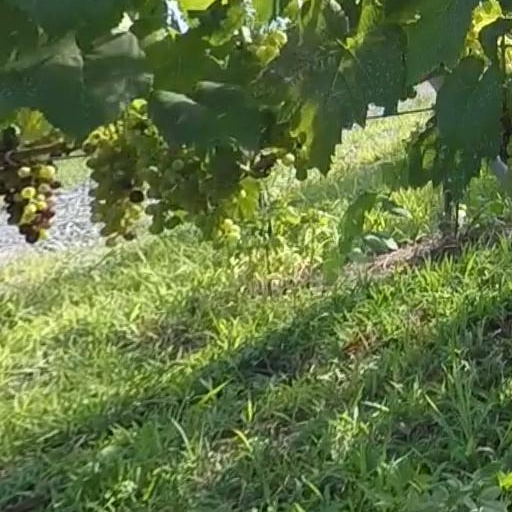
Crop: grape